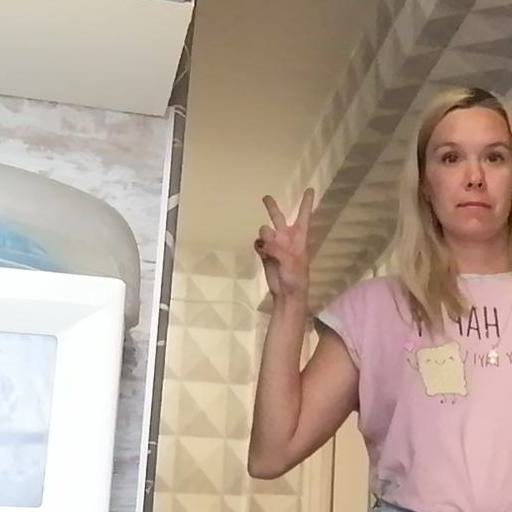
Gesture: peace